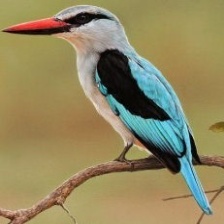
Species: WOODLAND KINGFISHER
Scientific name: HALCYON SENEGALENSIS